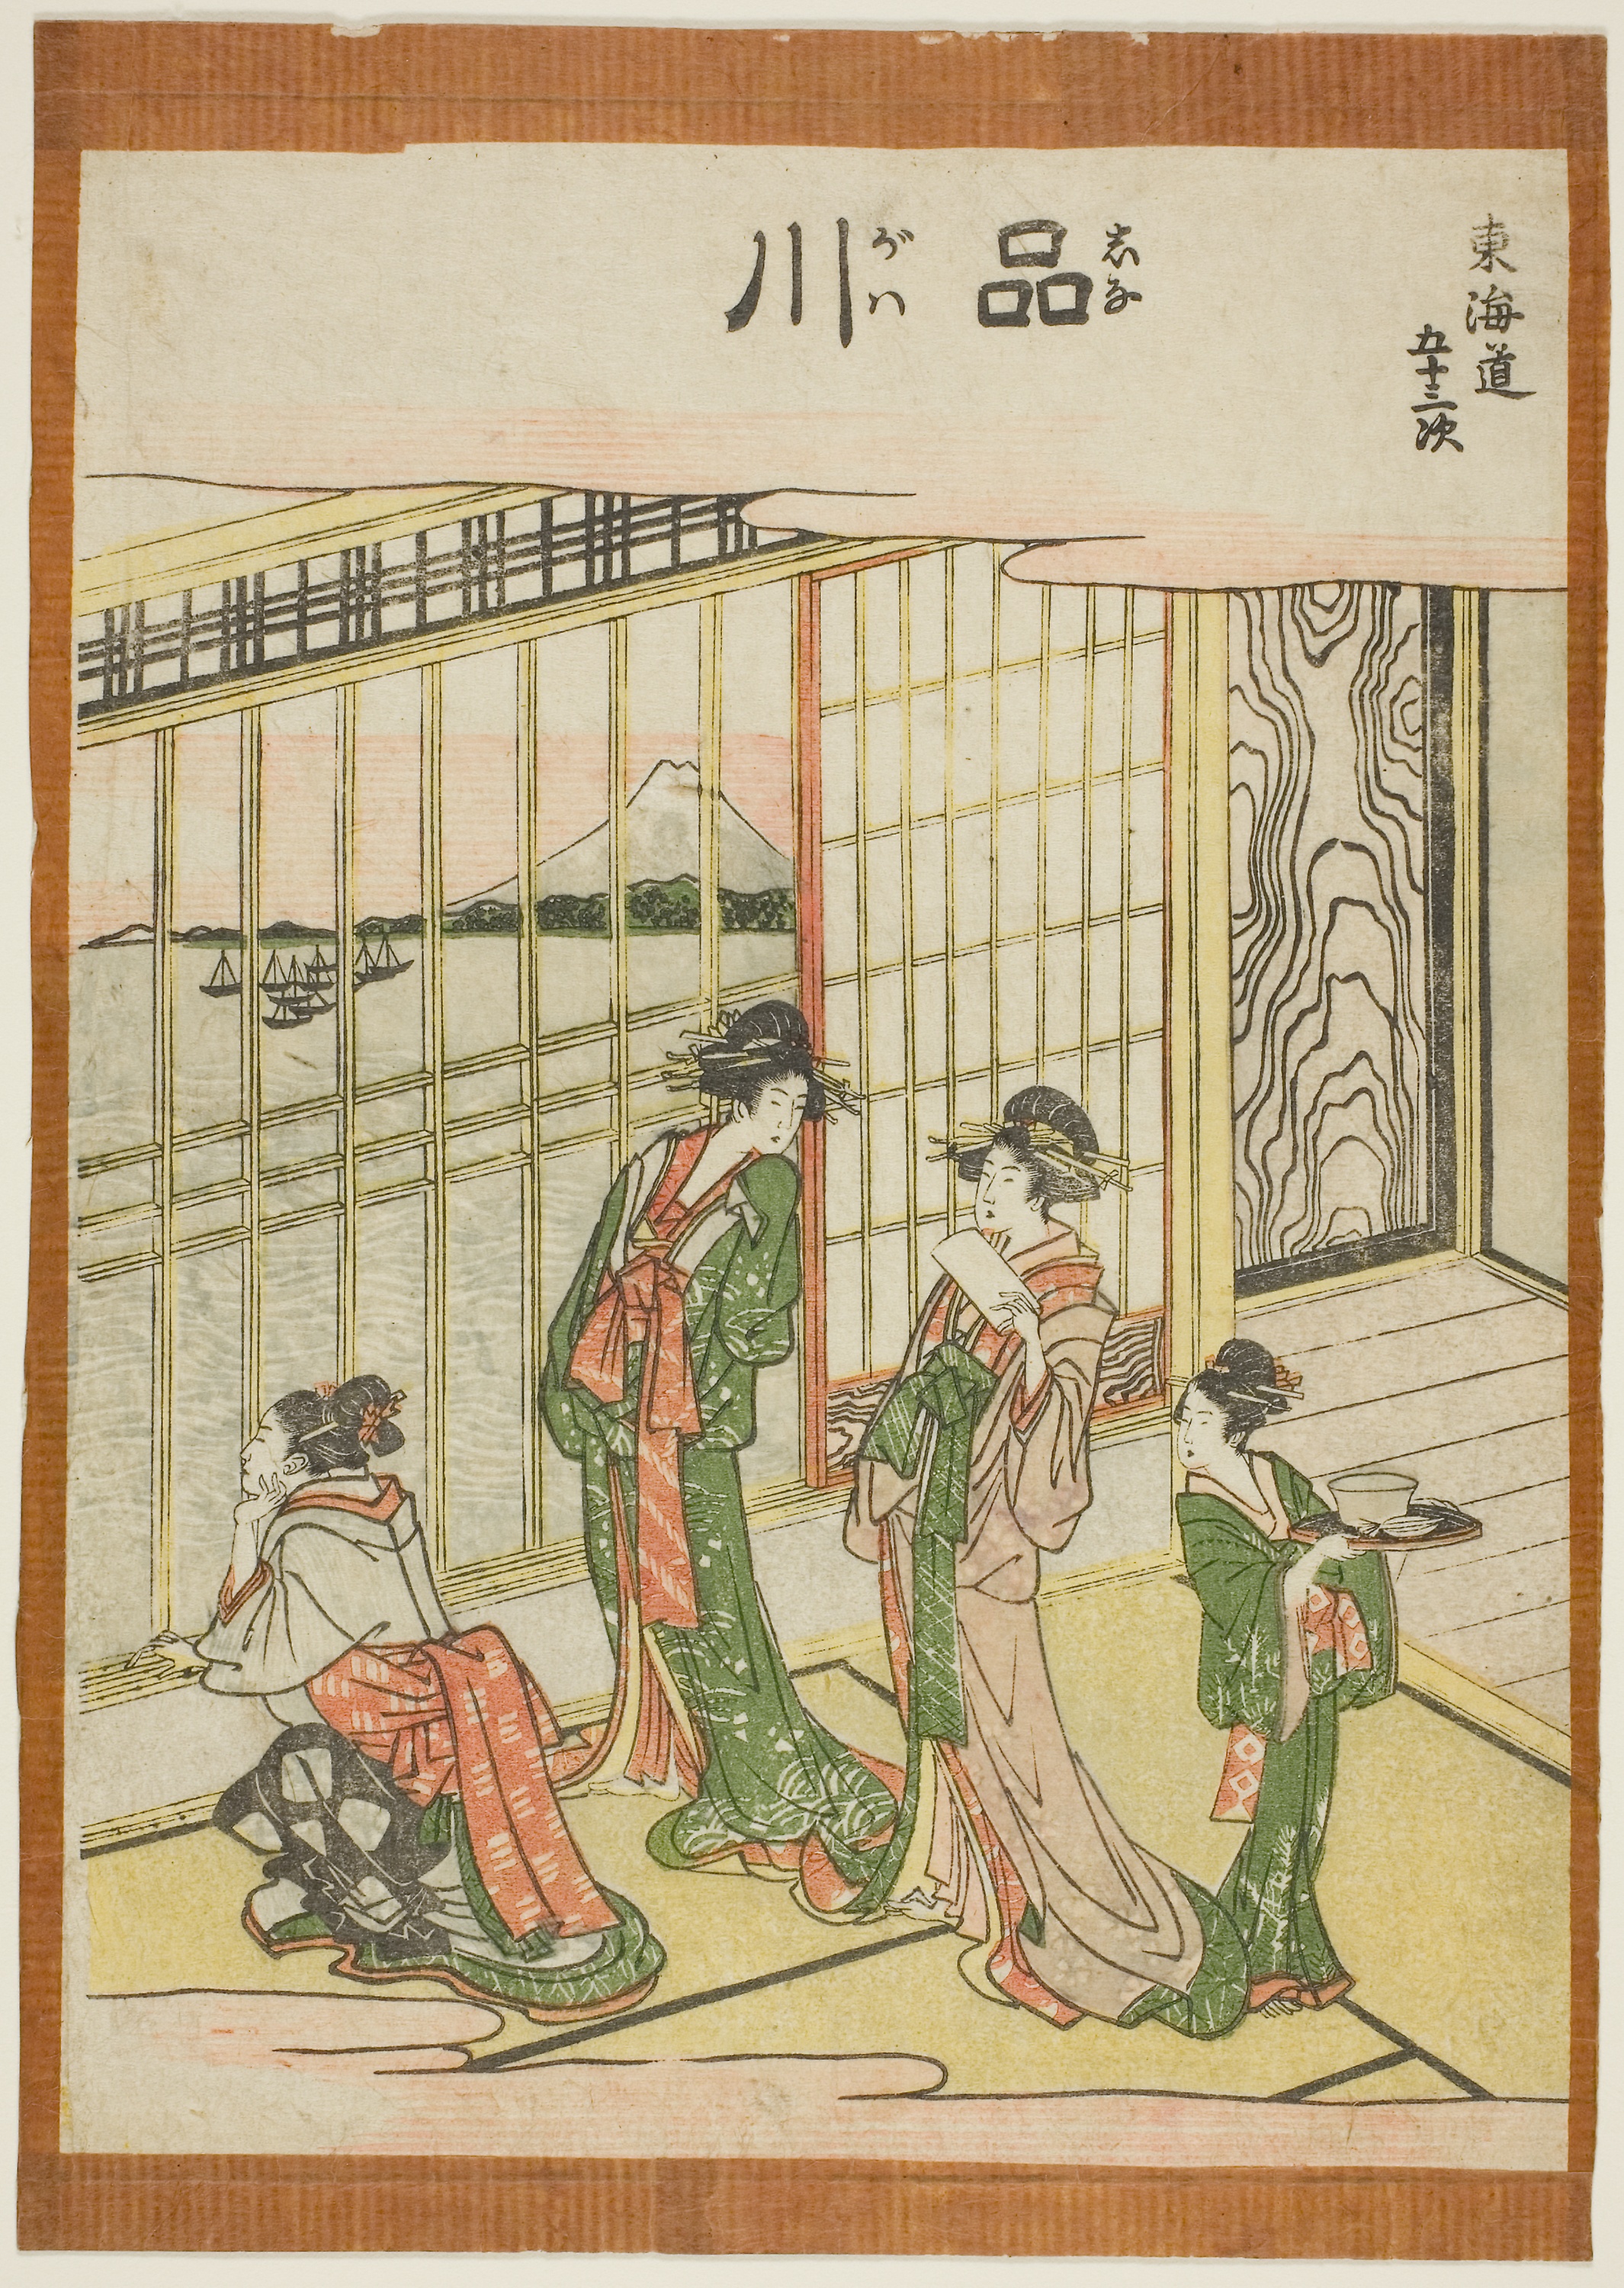
pattern, art, design, illustration